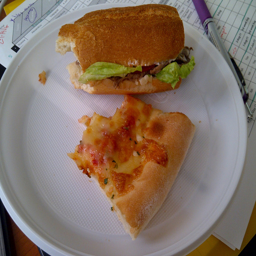
A white plate of food on a table.
a close up of a slice of pizza and a sandwich
a big white plate with some food on top of it
A paper plate with a sandwich and a slice of pizza, both partly eaten.
A half eaten piece of pizza and half eaten sandwich.